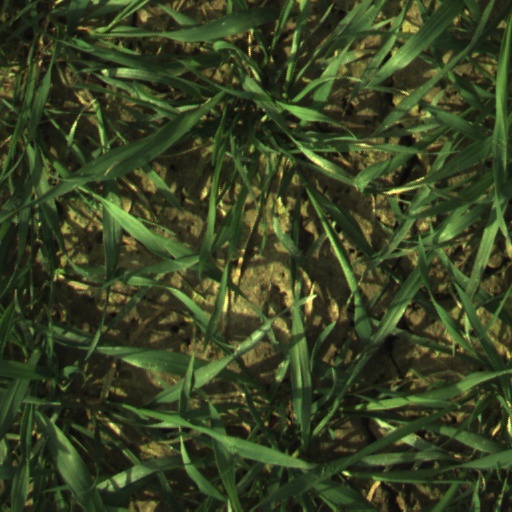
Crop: wheat